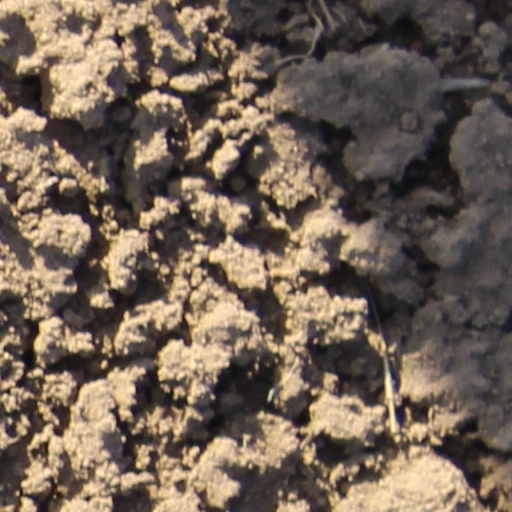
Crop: wheat